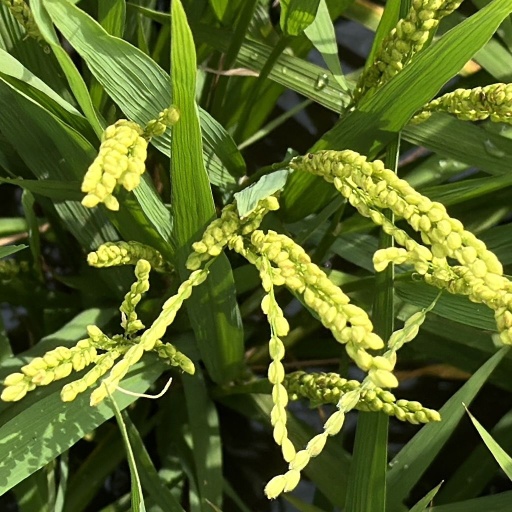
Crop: rice